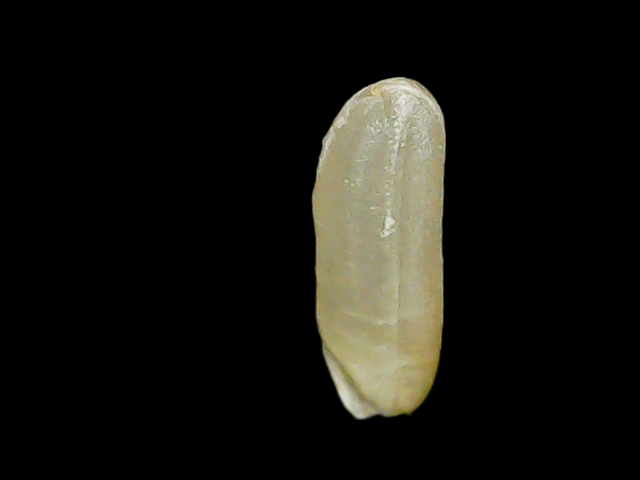
Rice variety: Binadhan7